Grand Forks, North Dakota

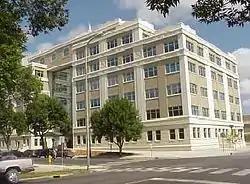
Grand Forks County Office Building

The city maintains a bus system, Cities Area Transit (CAT). It has operated since 1926, when it was introduced to replace an earlier streetcar system. There are 12 bus routes, including night service and service in East Grand Forks.